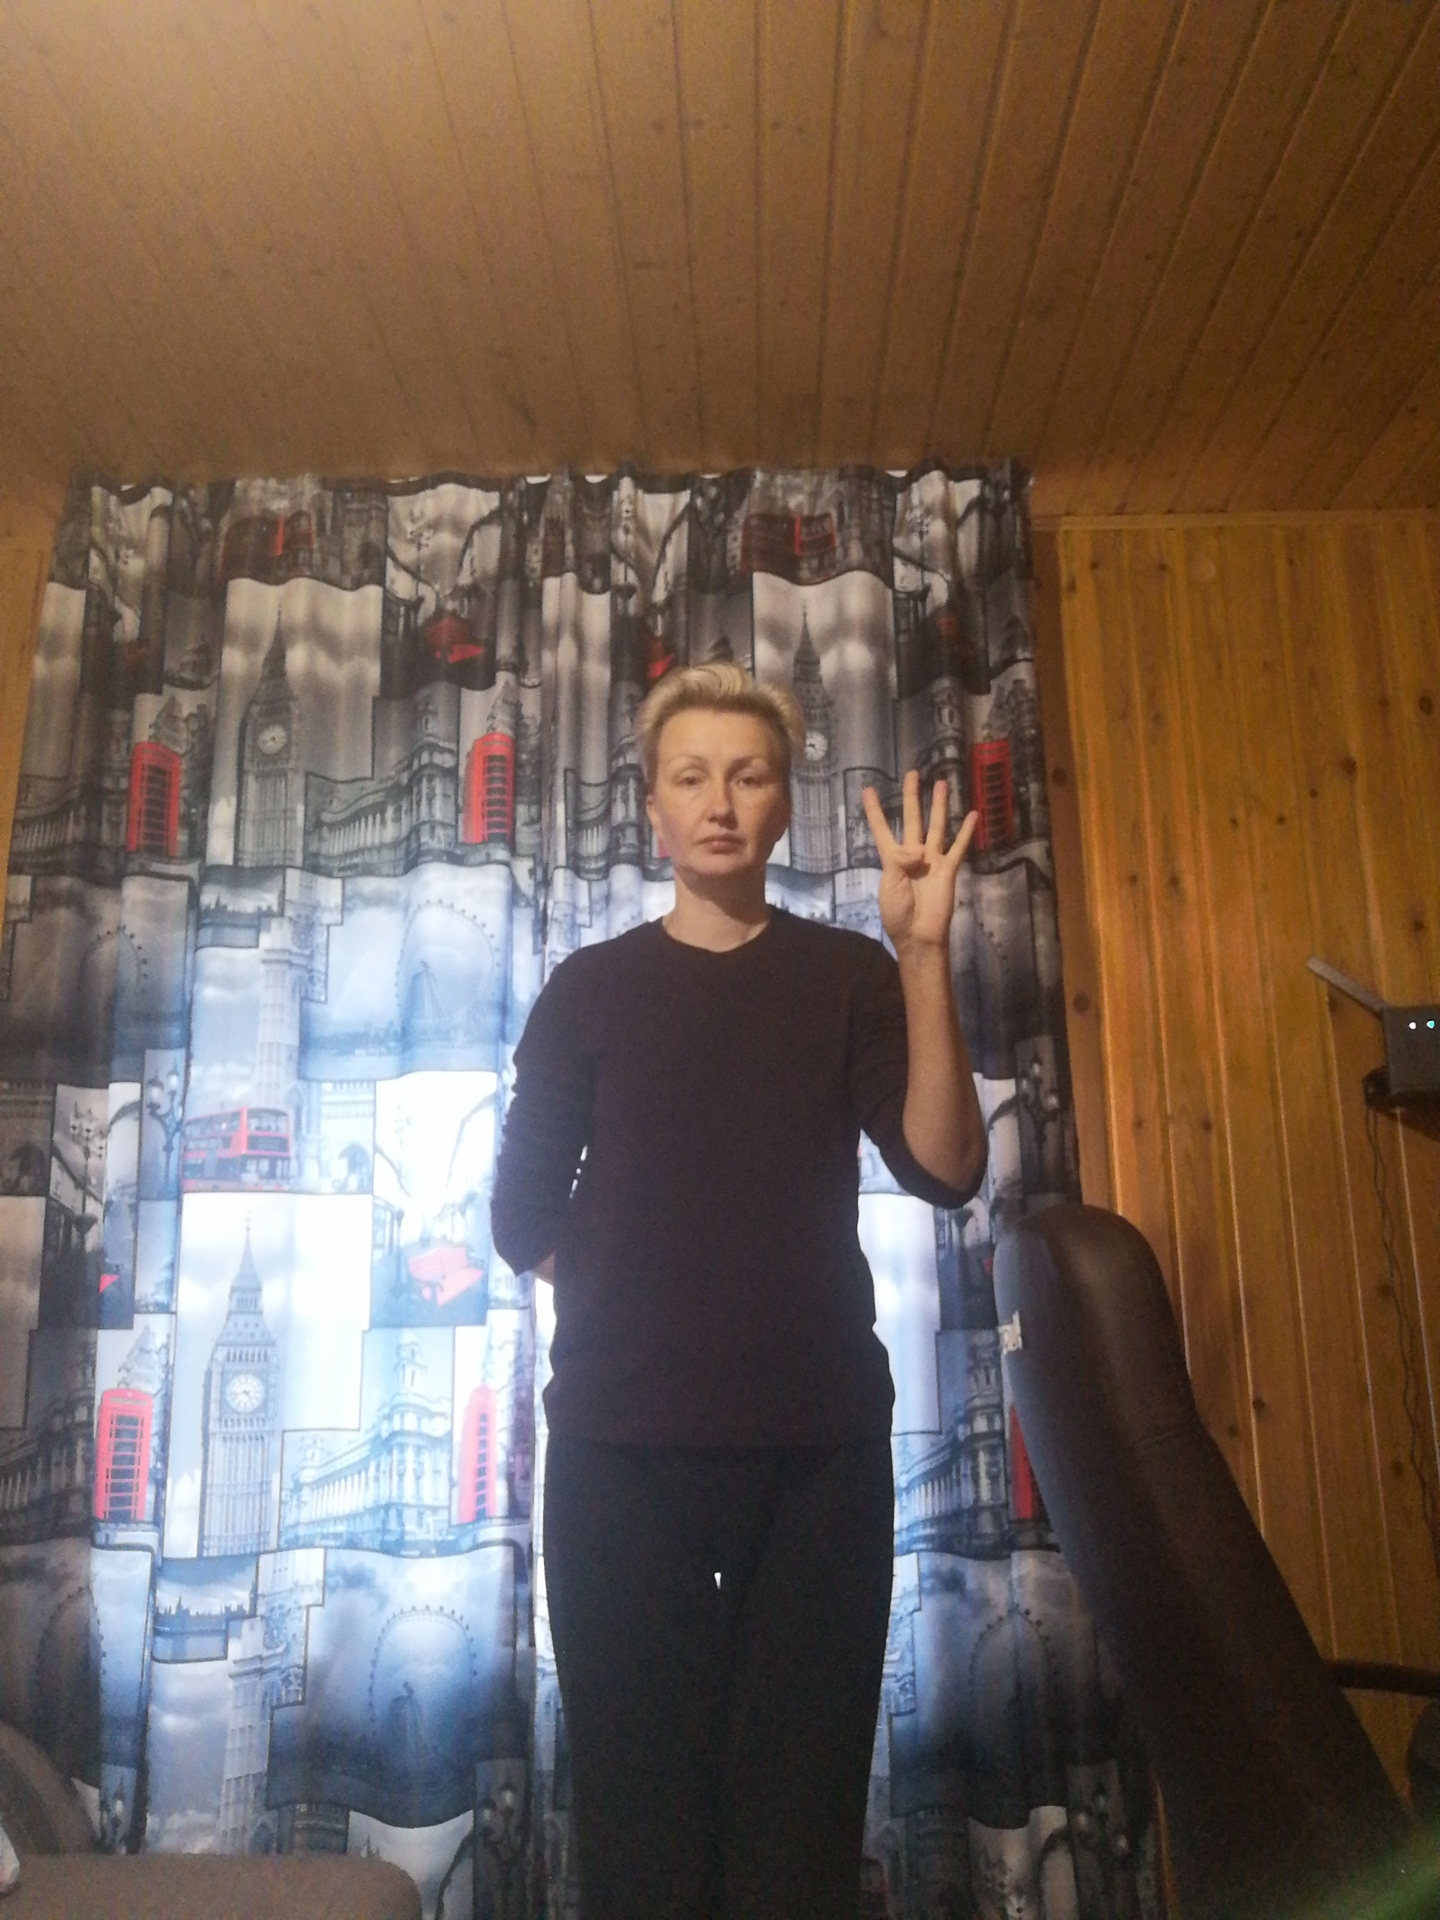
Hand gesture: four